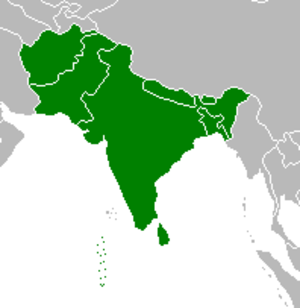
Les Jeux sud-asiatiques de 2010 ont lieu du 29 janvier au 8 février 2010 à Dhâkâ au Bangladesh.
Les Jeux sud-asiatiques de 2016 ont lieu du 5 au 16 février 2016 à Guwahati et Shillong en Inde.